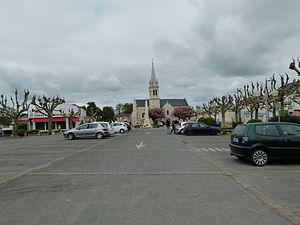
La Place de la République à Aigrefeuille-d'Aunis
Aigrefeuille-d'Aunis est une commune du Sud-Ouest de la France, située dans le département de la Charente-Maritime.